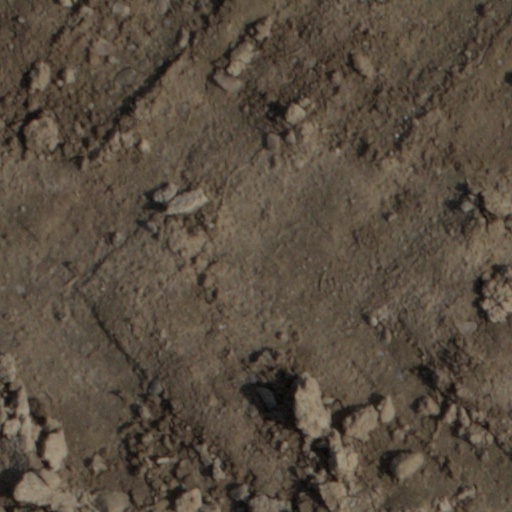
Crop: wheat